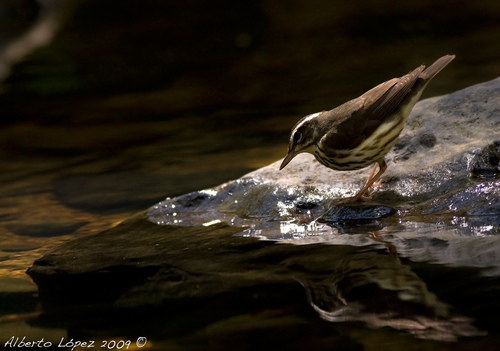
the bird has sharp pointed beak with white superciliary and has brown tarsus and feet.
this bird has a short straight bill, a white eyebrow, and orange tarsuses and feet.
this is a brown bird with a yellow and black belly and a grey crown with a black eye ring.
this bird has a brown crown, a spotted breast, and a short billbird with yellow beak, brown tarsus and feet, gray wings, inner and outer rectrices
this bird is brown with white and has a long, pointy beak.
a small bird with yellow and brown spots on its breast, belly and vent, and solid brown covering its coverts and secondaries.
small brown bird with a small pointy beak, small head, lighter colored speckled belly.
a small brown bird with a short, pointy beak and a white and brown spotted chest.
this bird has an all brown body with a white underbelly that has brown stripes going down.
Species: Louisiana Waterthrush